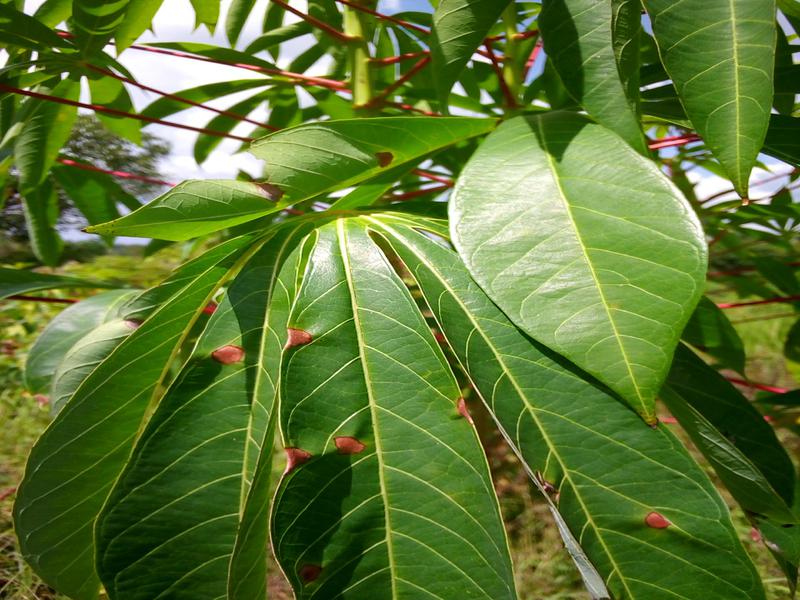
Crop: cassava
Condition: healthy